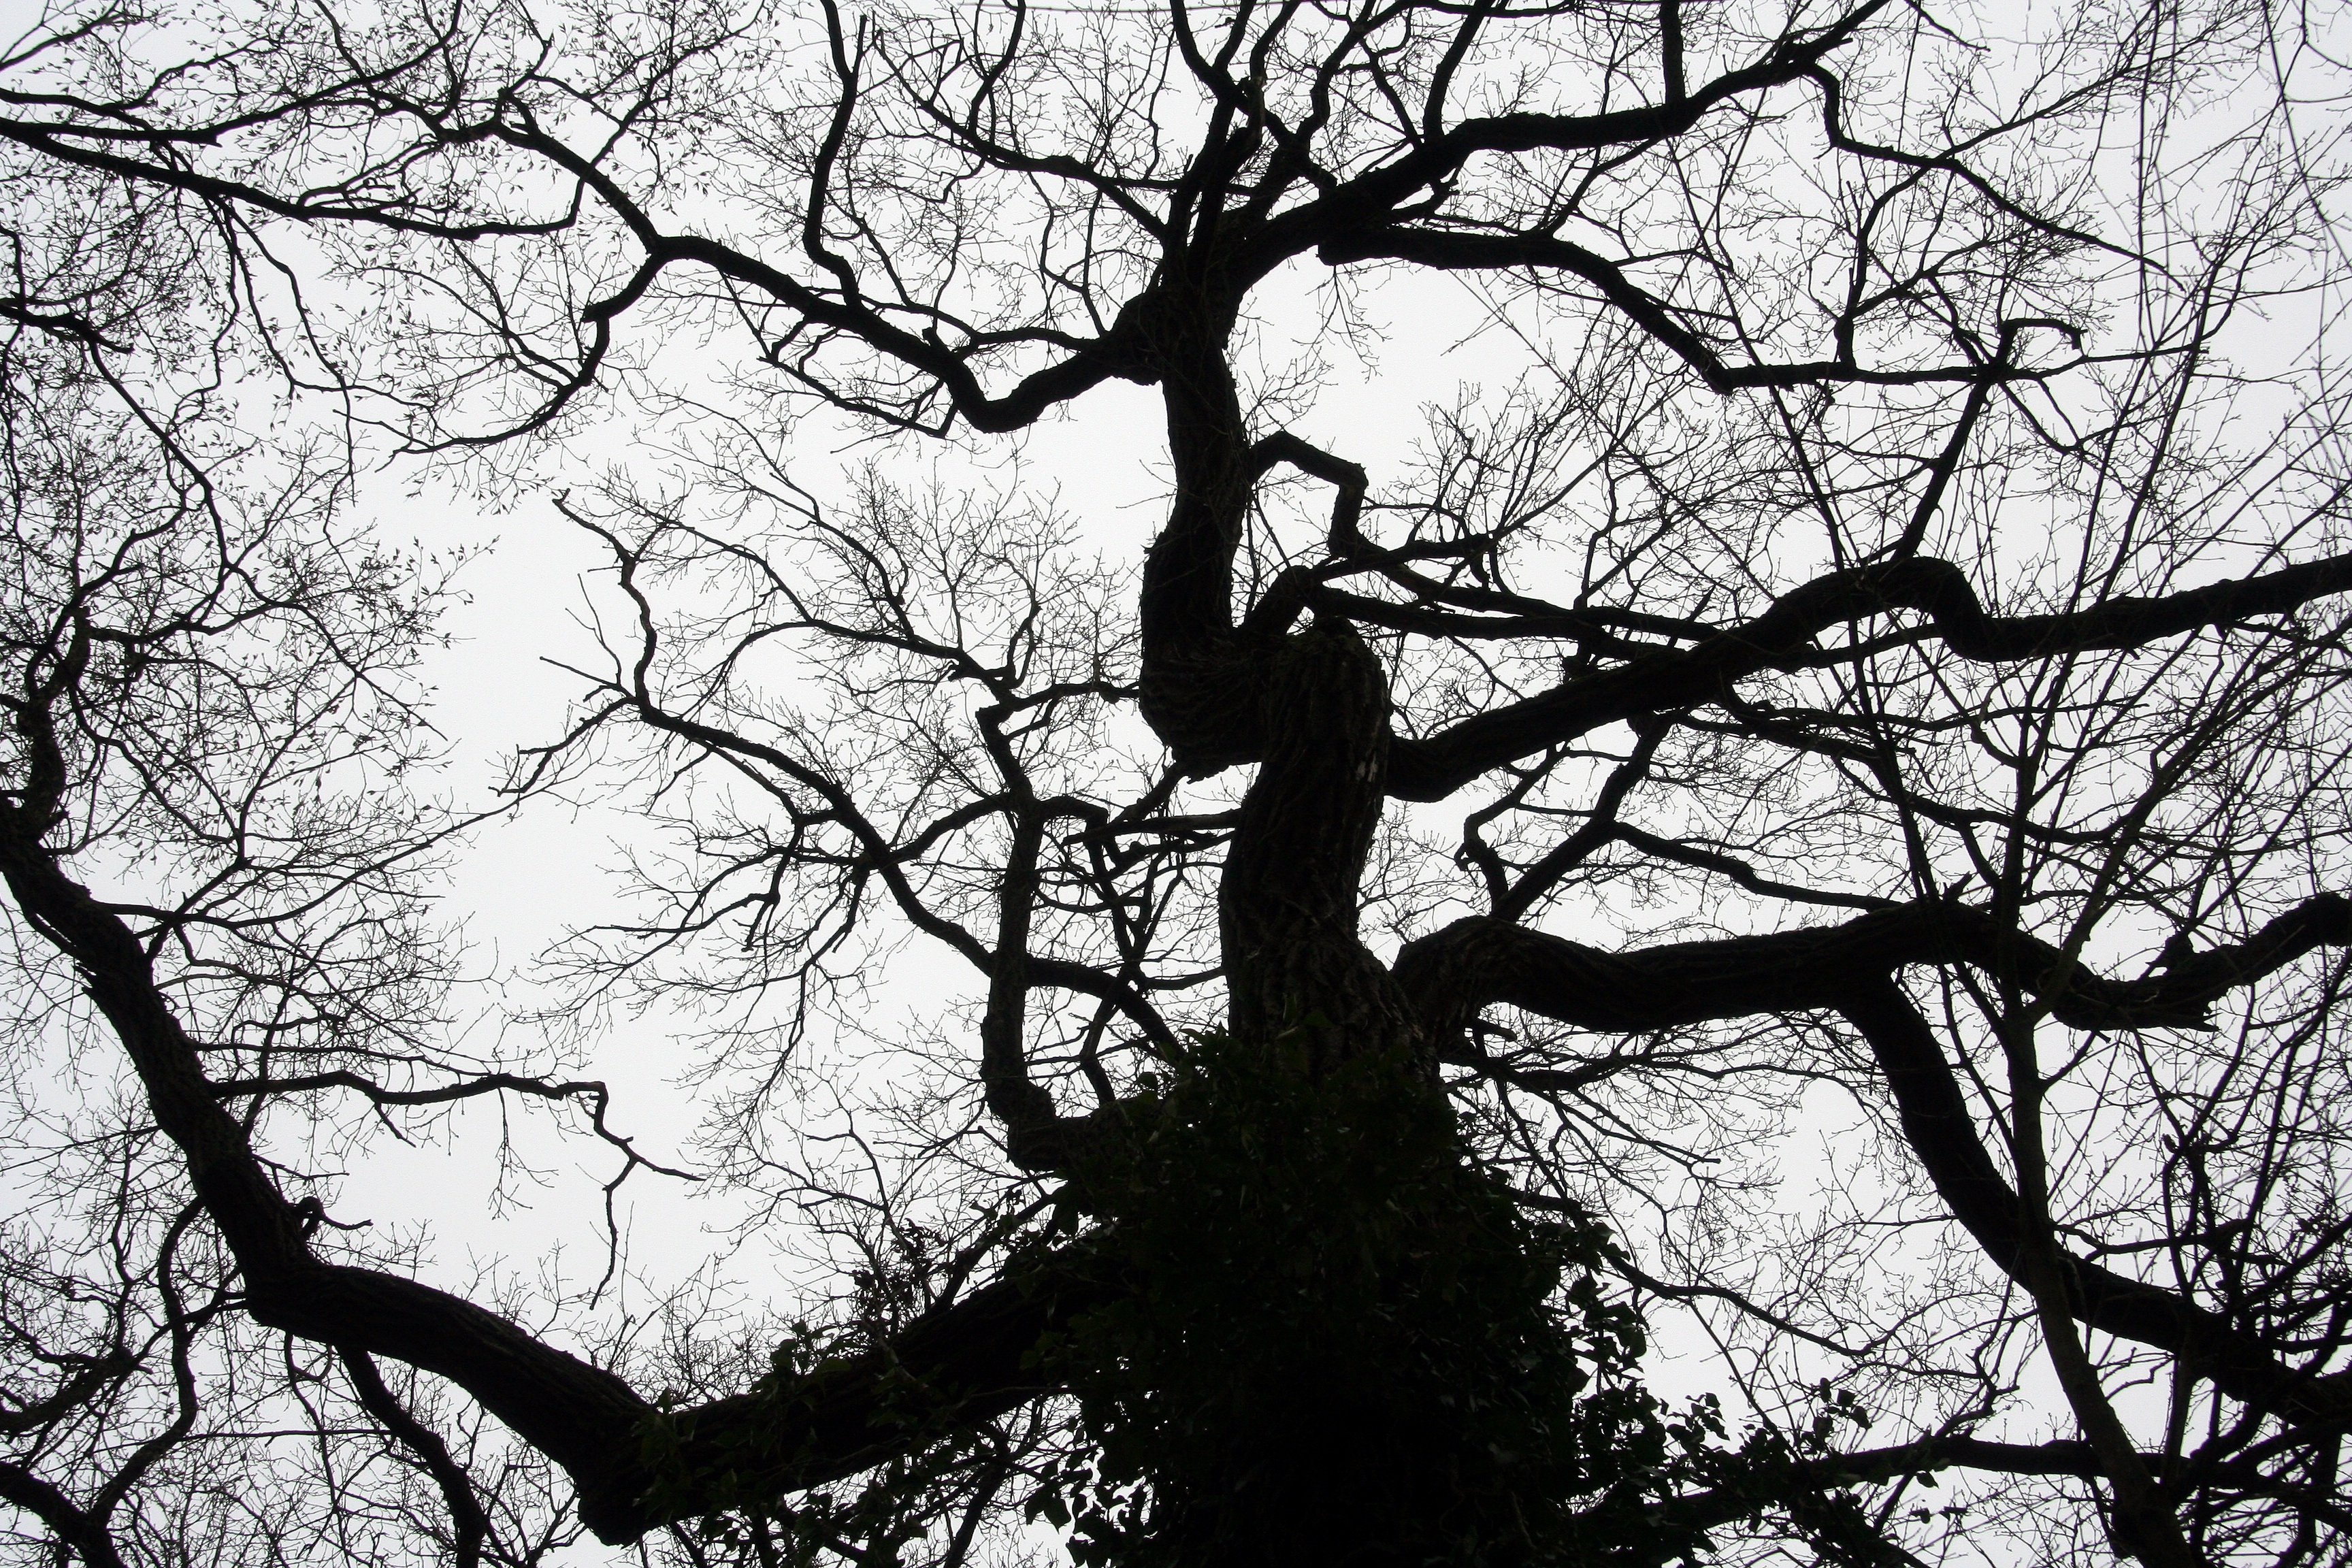
tree, nature, forest, branch, light, black and white, plant, sky, flower, trunk, spring, contrast, monochrome, oak, woodland, against the light, monochrome photography, woody plant